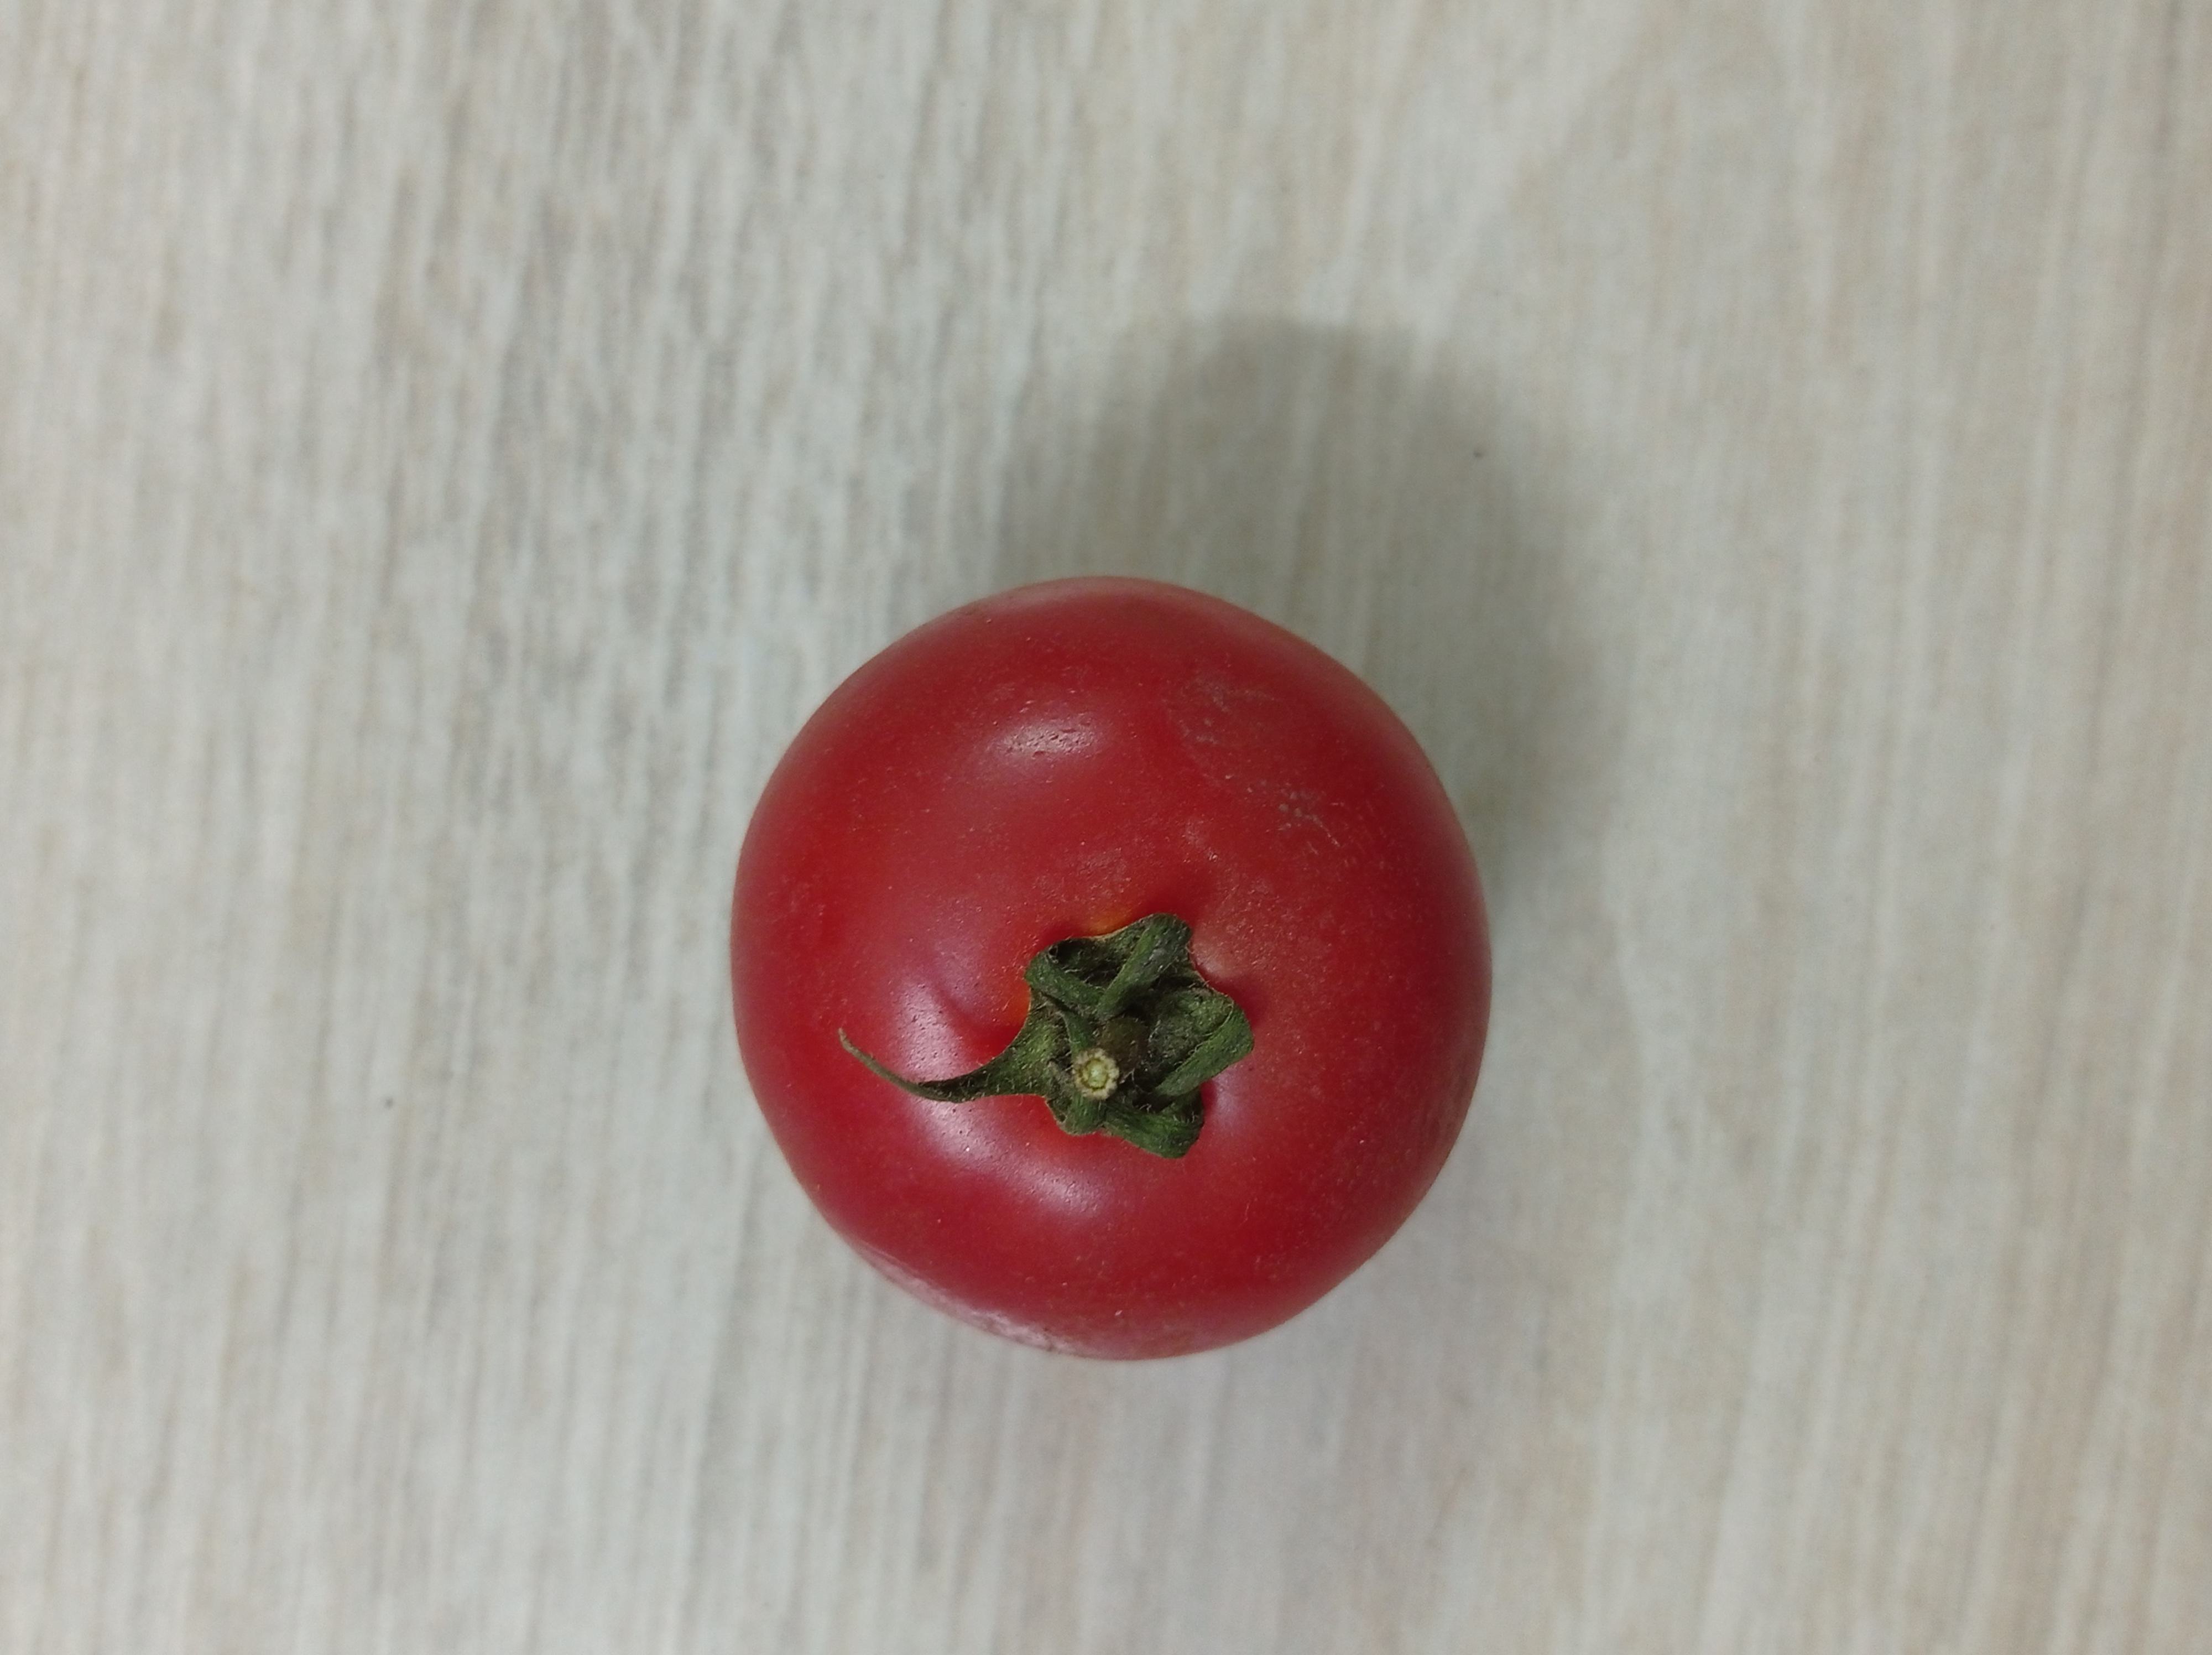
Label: Fresh